French colonial empire

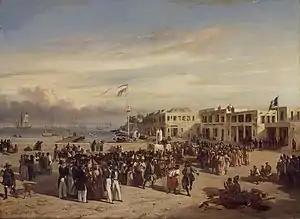
French trading post on Gorée, an island offshore of Senegal

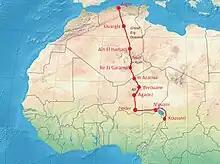
The Foureau-Lamy military expedition sent out from Algiers in 1898 to conquer the Chad Basin and unify all French territories in West Africa.

True disaster came to what remained of France's colonial empire in 1791 when Saint Domingue (the Western third of the Caribbean island of Hispaniola), France's richest and most important colony, was riven by a massive slave revolt, caused partly by the divisions among the island's elite, which had resulted from the French Revolution of 1789.